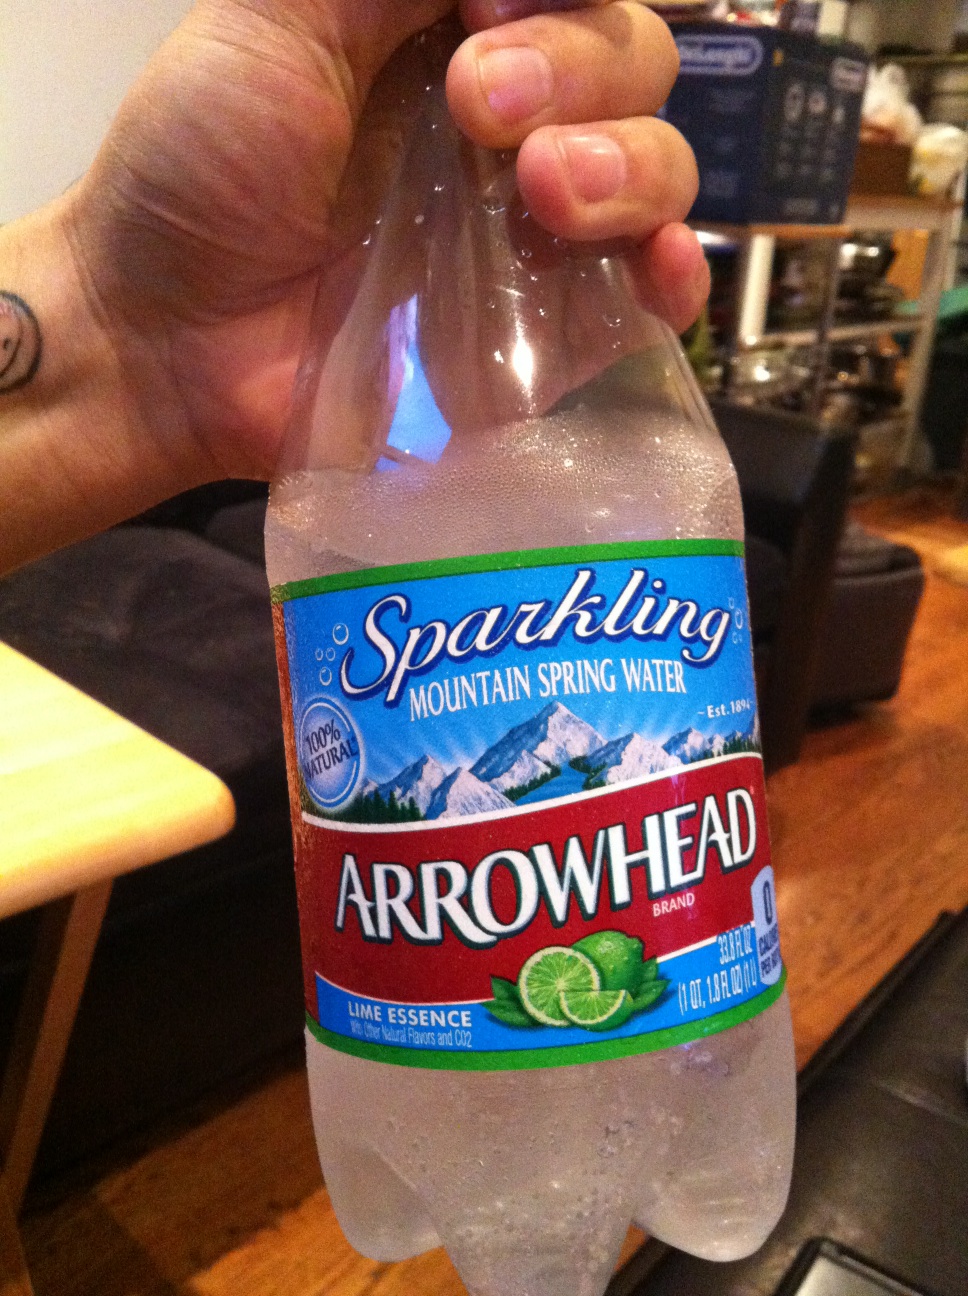Question: Does this contain sugar?
Answer: no